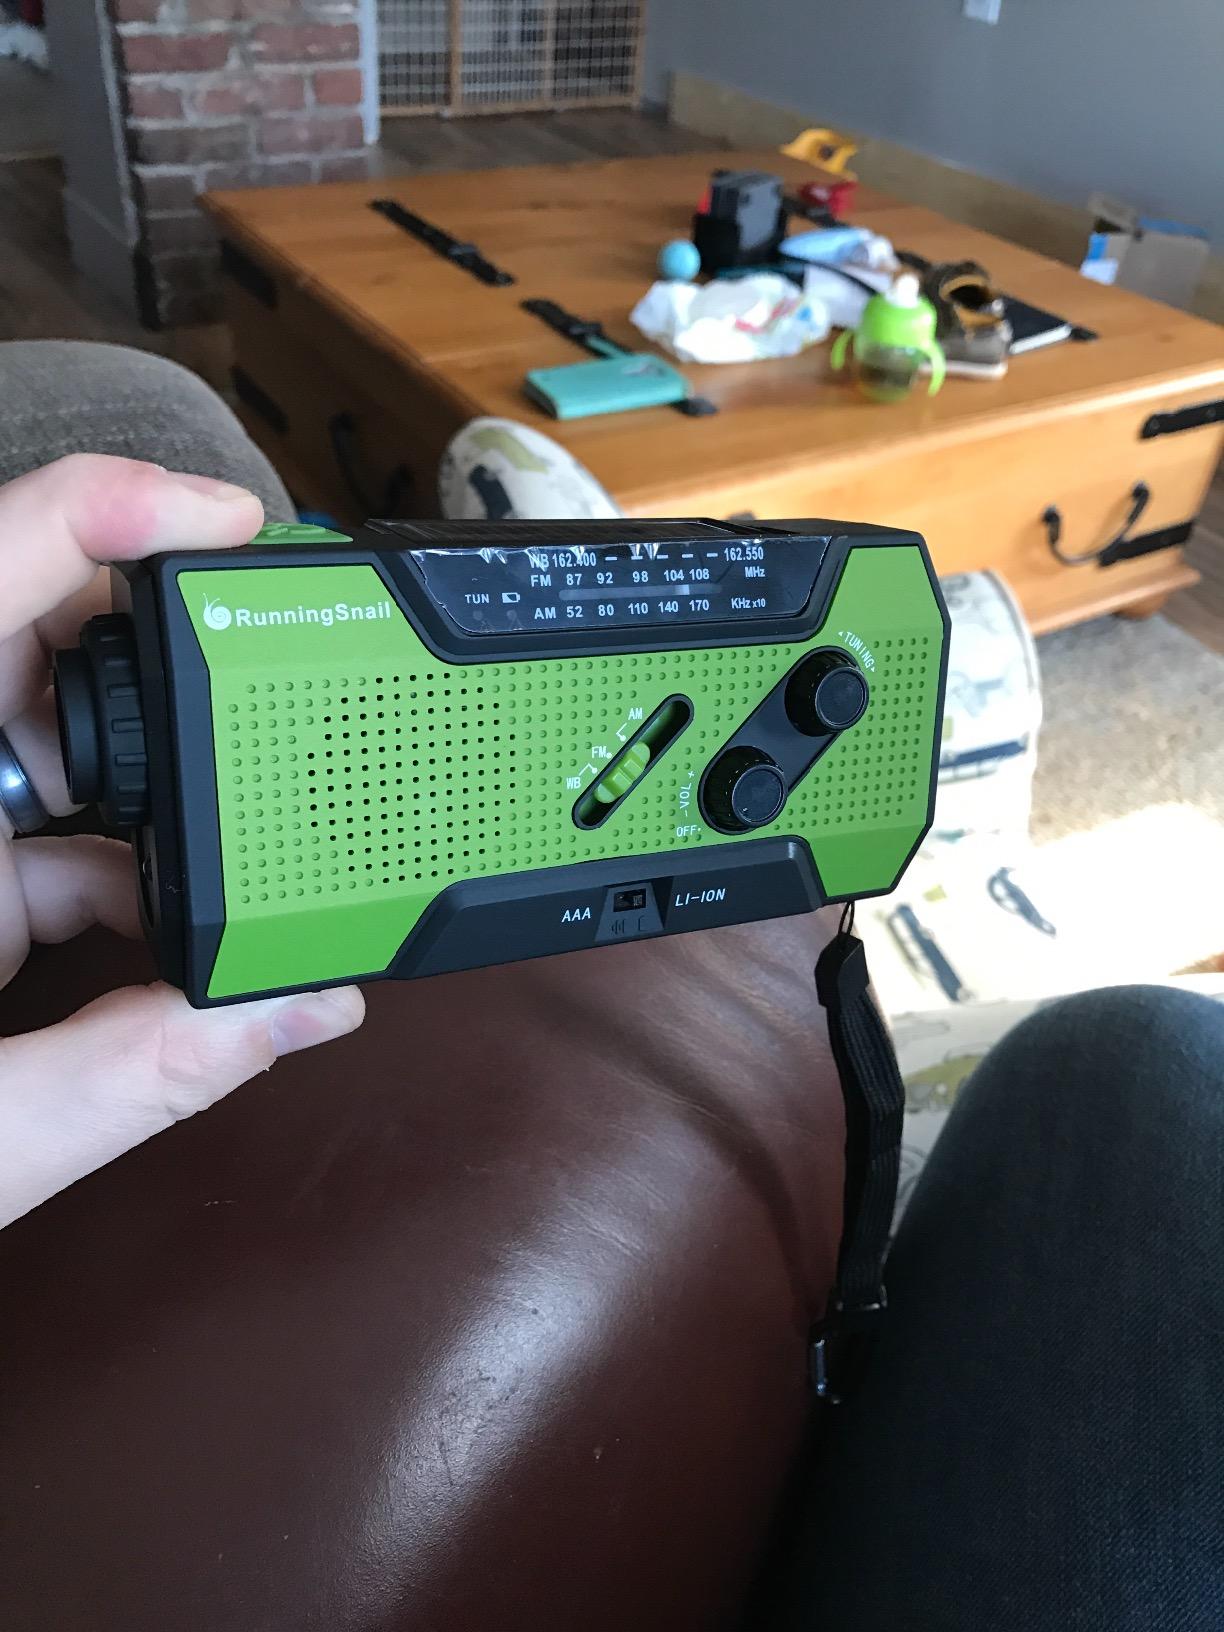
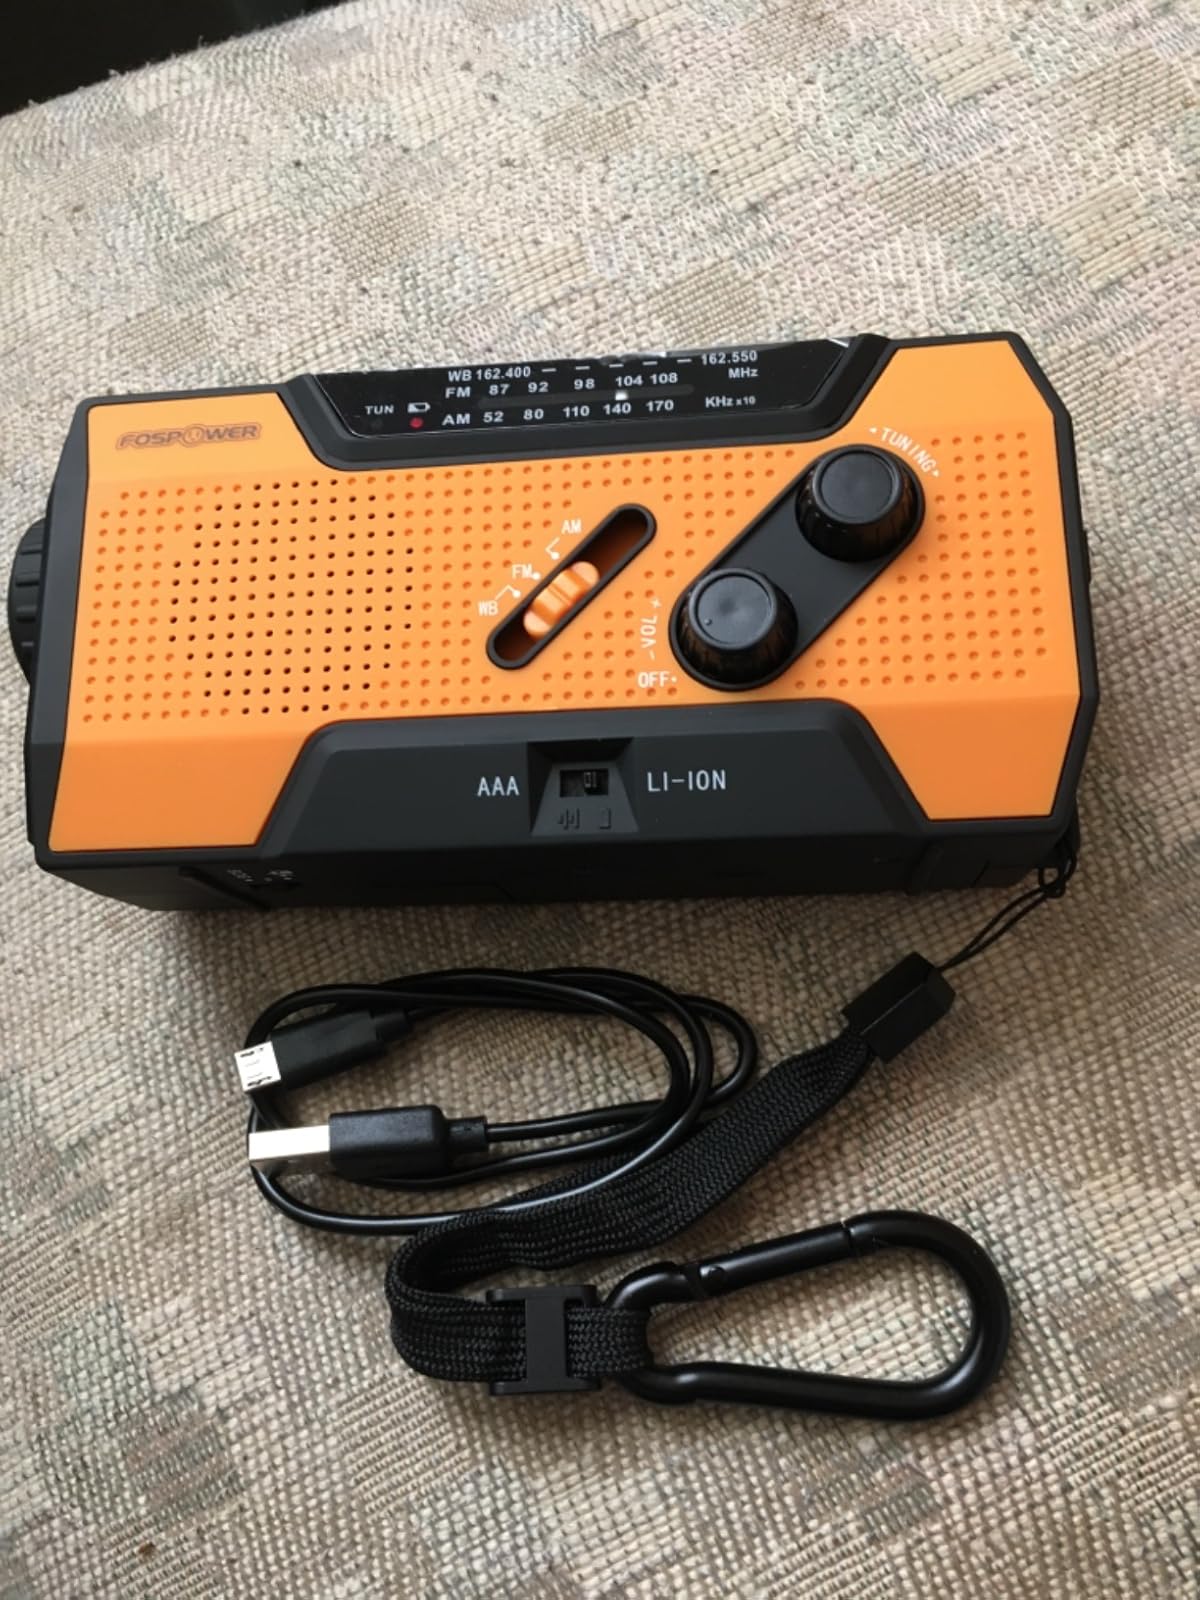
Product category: radio
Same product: no